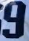
Number: 9